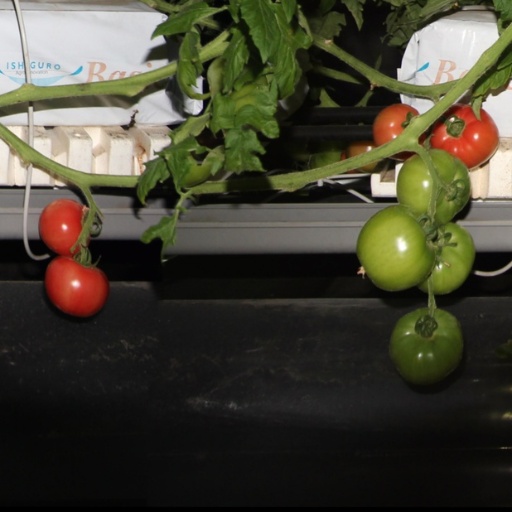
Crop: tomato